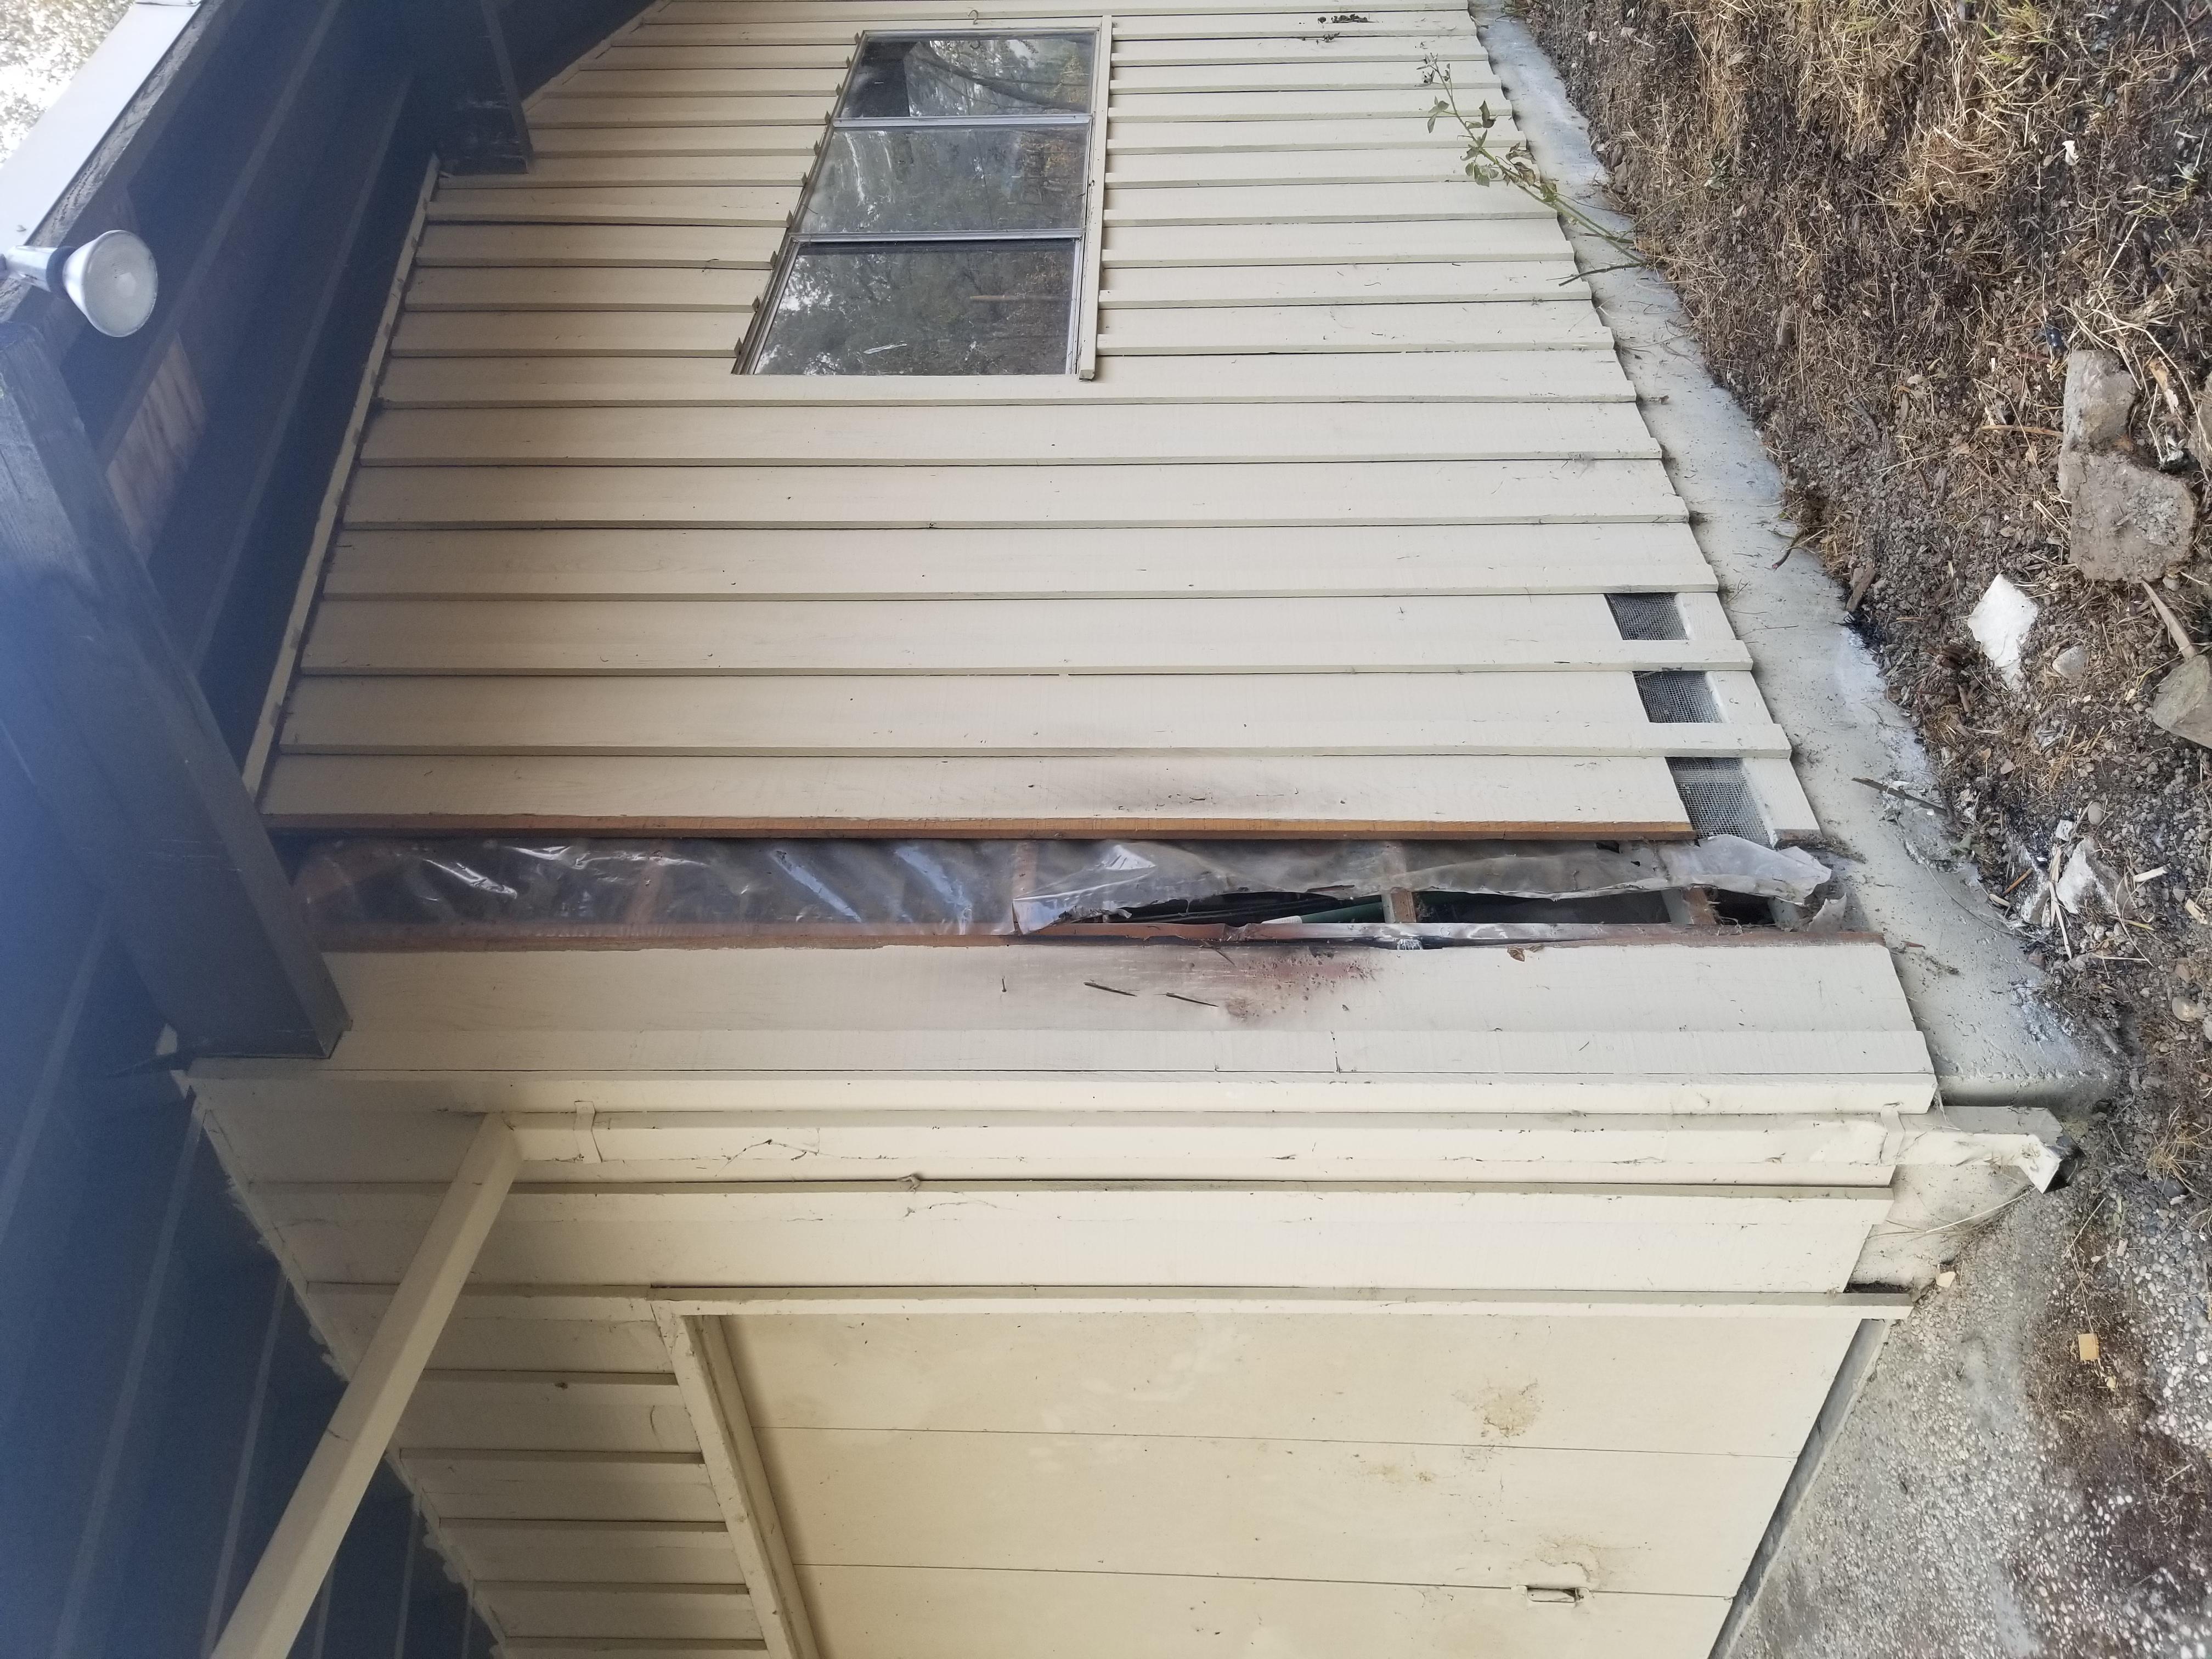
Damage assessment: minor